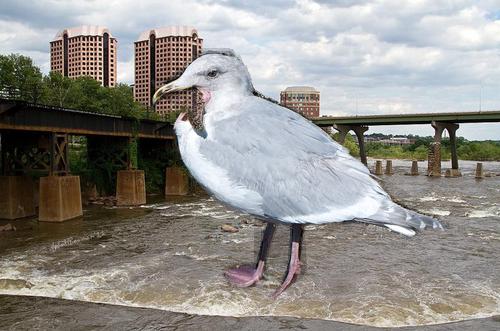
Bird species: Glaucous_winged_Gull
Bird type: waterbird
Background: water